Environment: real
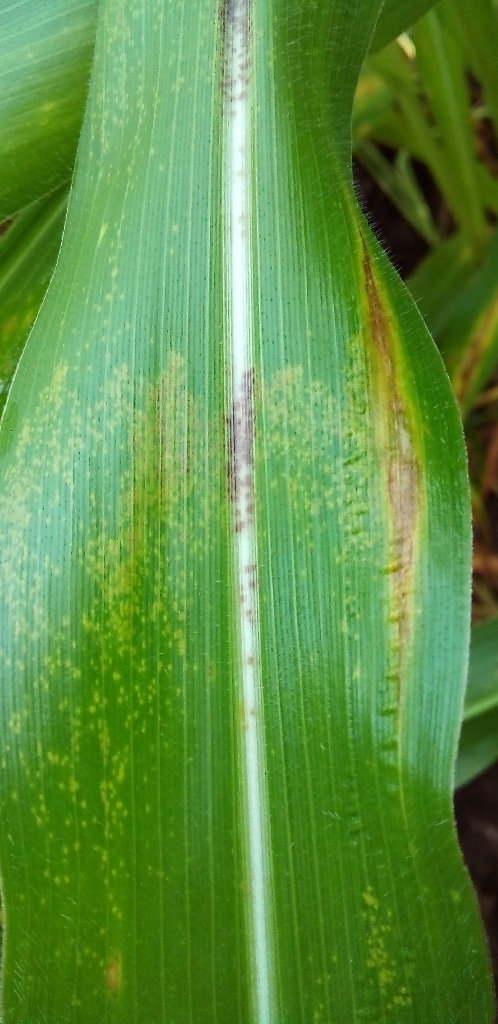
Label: northern_corn_leaf_blight